Hirafuku Hyakusui

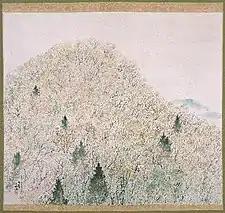
Haruyama (Spring Mountain)

After a year of studying Western style design, he began producing illustrations for the "" ("The Nation"), a daily newspaper that was considered to be a quasi-official mouthpiece for the government. In 1914, he won some awards at the eighth exhibition (Bunten) of the Ministry of Culture. Two years later, he joined with Kaburagi Kiyokata, Matsuoka Eikyū and others to create another artists' group, the "" (Golden Bell), which promoted artistic freedom and personal expression. In 1922, he became a judge for the Teiten exhibition; successor to the Bunten.